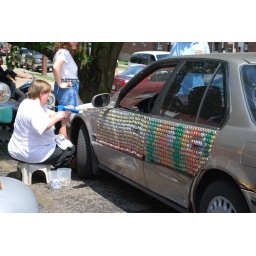
work in progress, she is adding bottle caps to this car, 2008 KY art car weekend